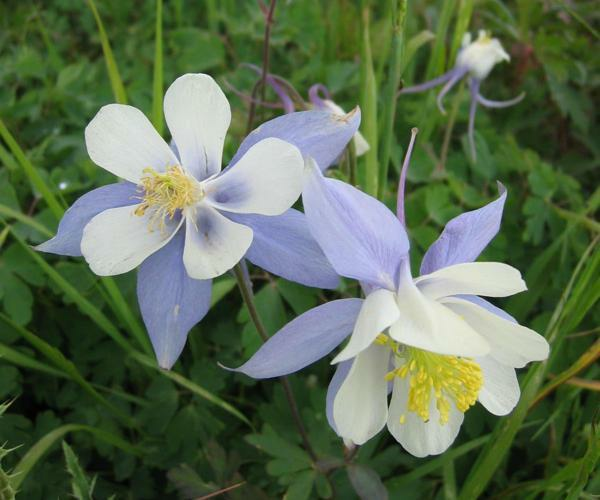
Flower: columbine